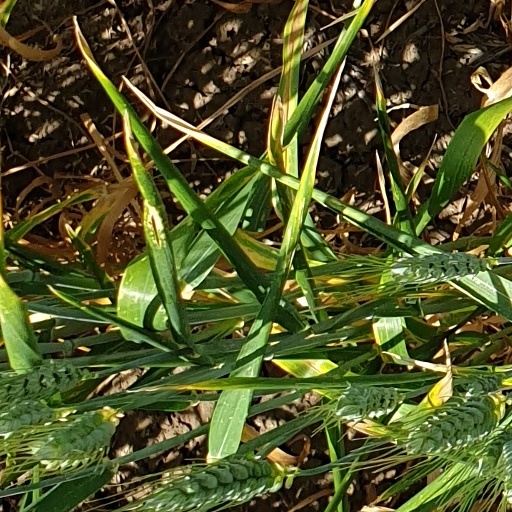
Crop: wheat